Edward S. Michael

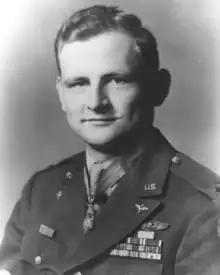
Lieutenant Edward S. Michael, official picture

Edward Stanley Michael (May 2, 1918 – May 10, 1994) was a United States Army Air Forces officer and a recipient of the United States military's highest decoration—the Medal of Honor—for his actions in World War II.